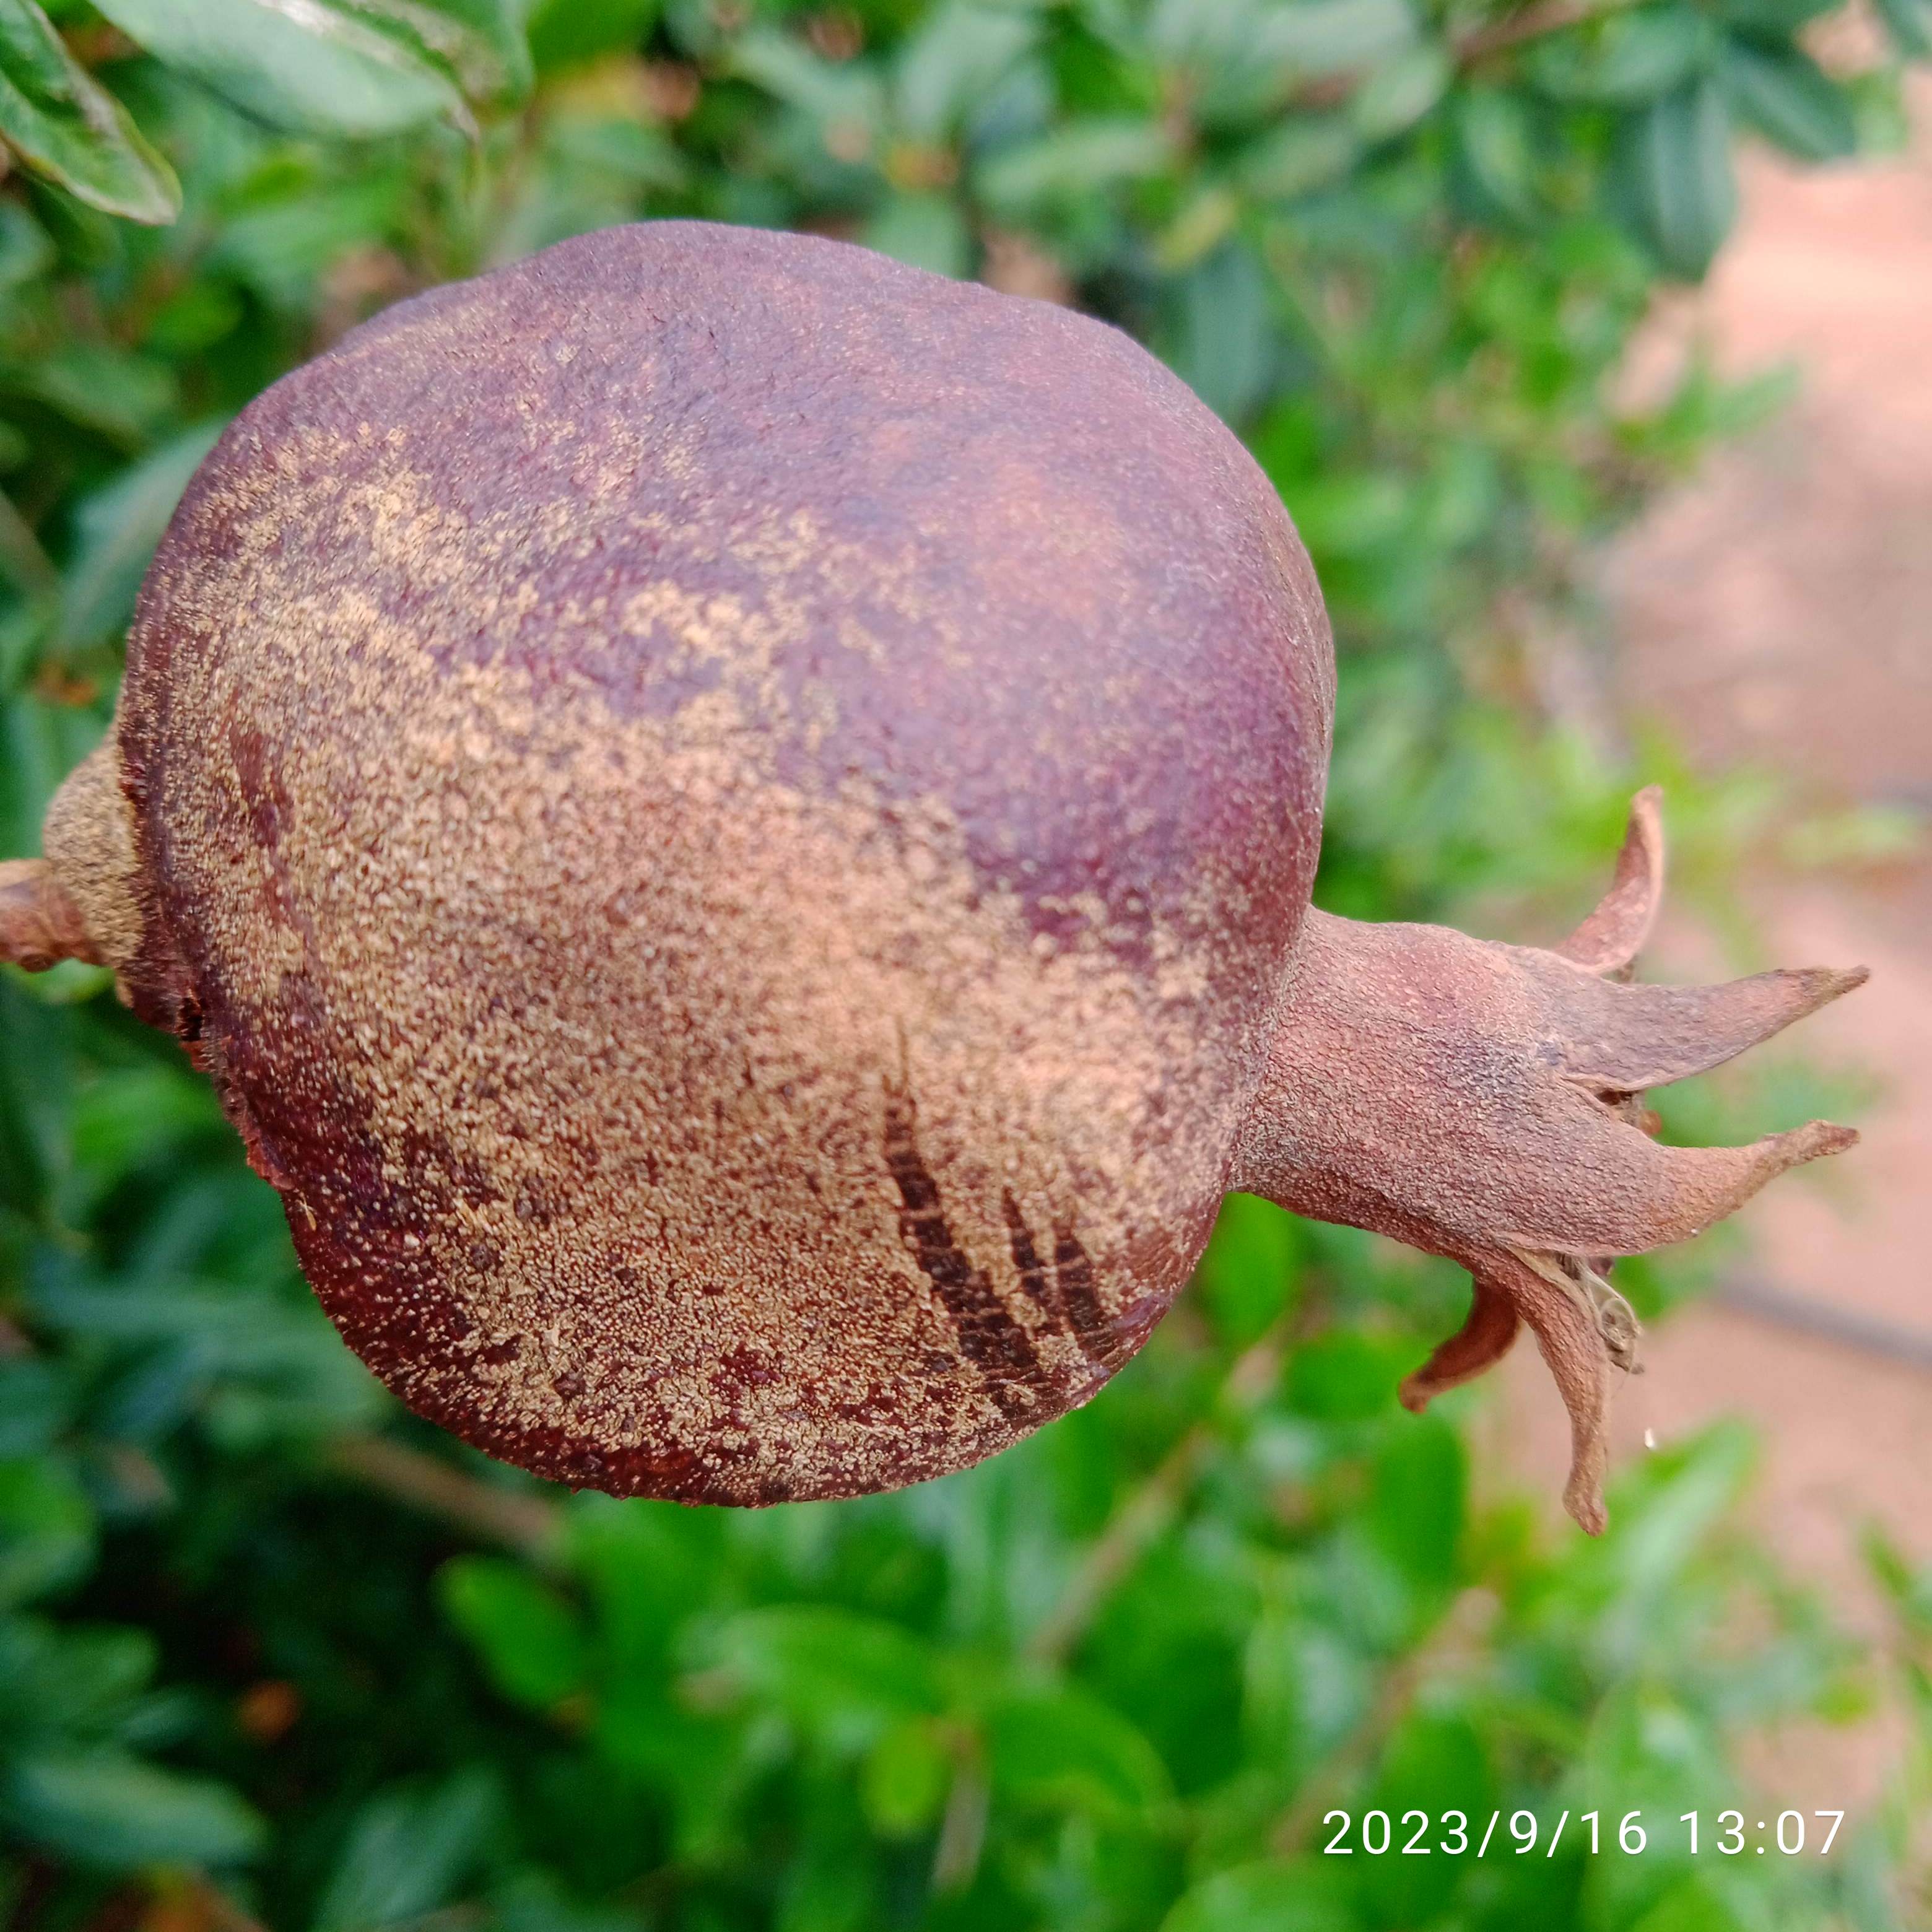
Label: Alternaria